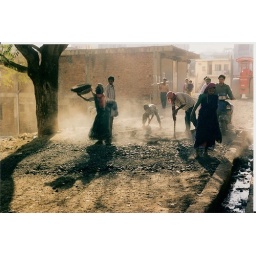
Women take their share of road building in India